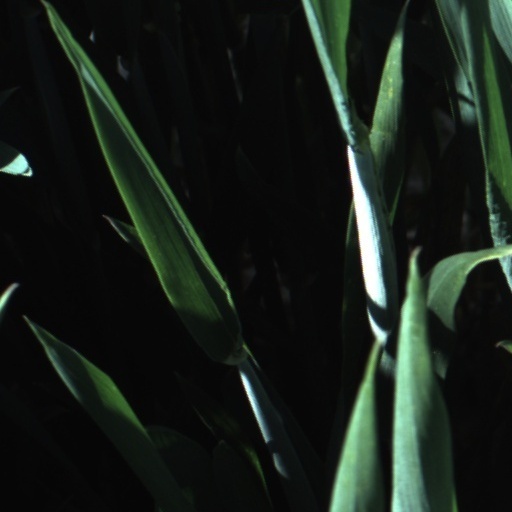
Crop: wheat